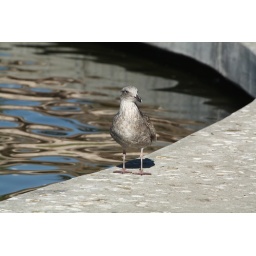
duck by the water